Multiple birth

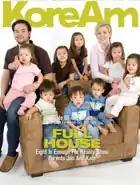
The Gosselin sextuplets with their parents and sisters, cover of "KoreAm", May 2008

Certain factors appear to increase the likelihood that a woman will naturally conceive multiples. These include: